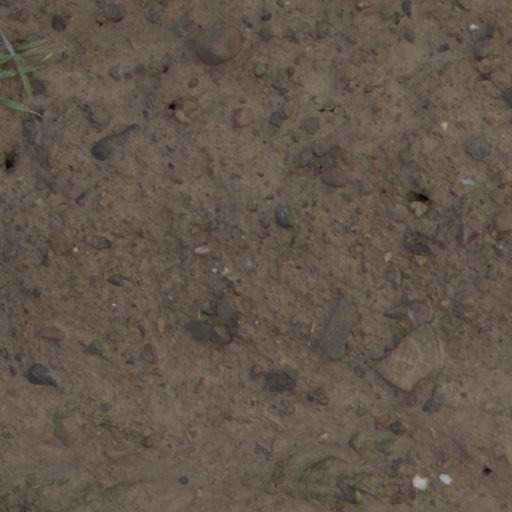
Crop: wheat